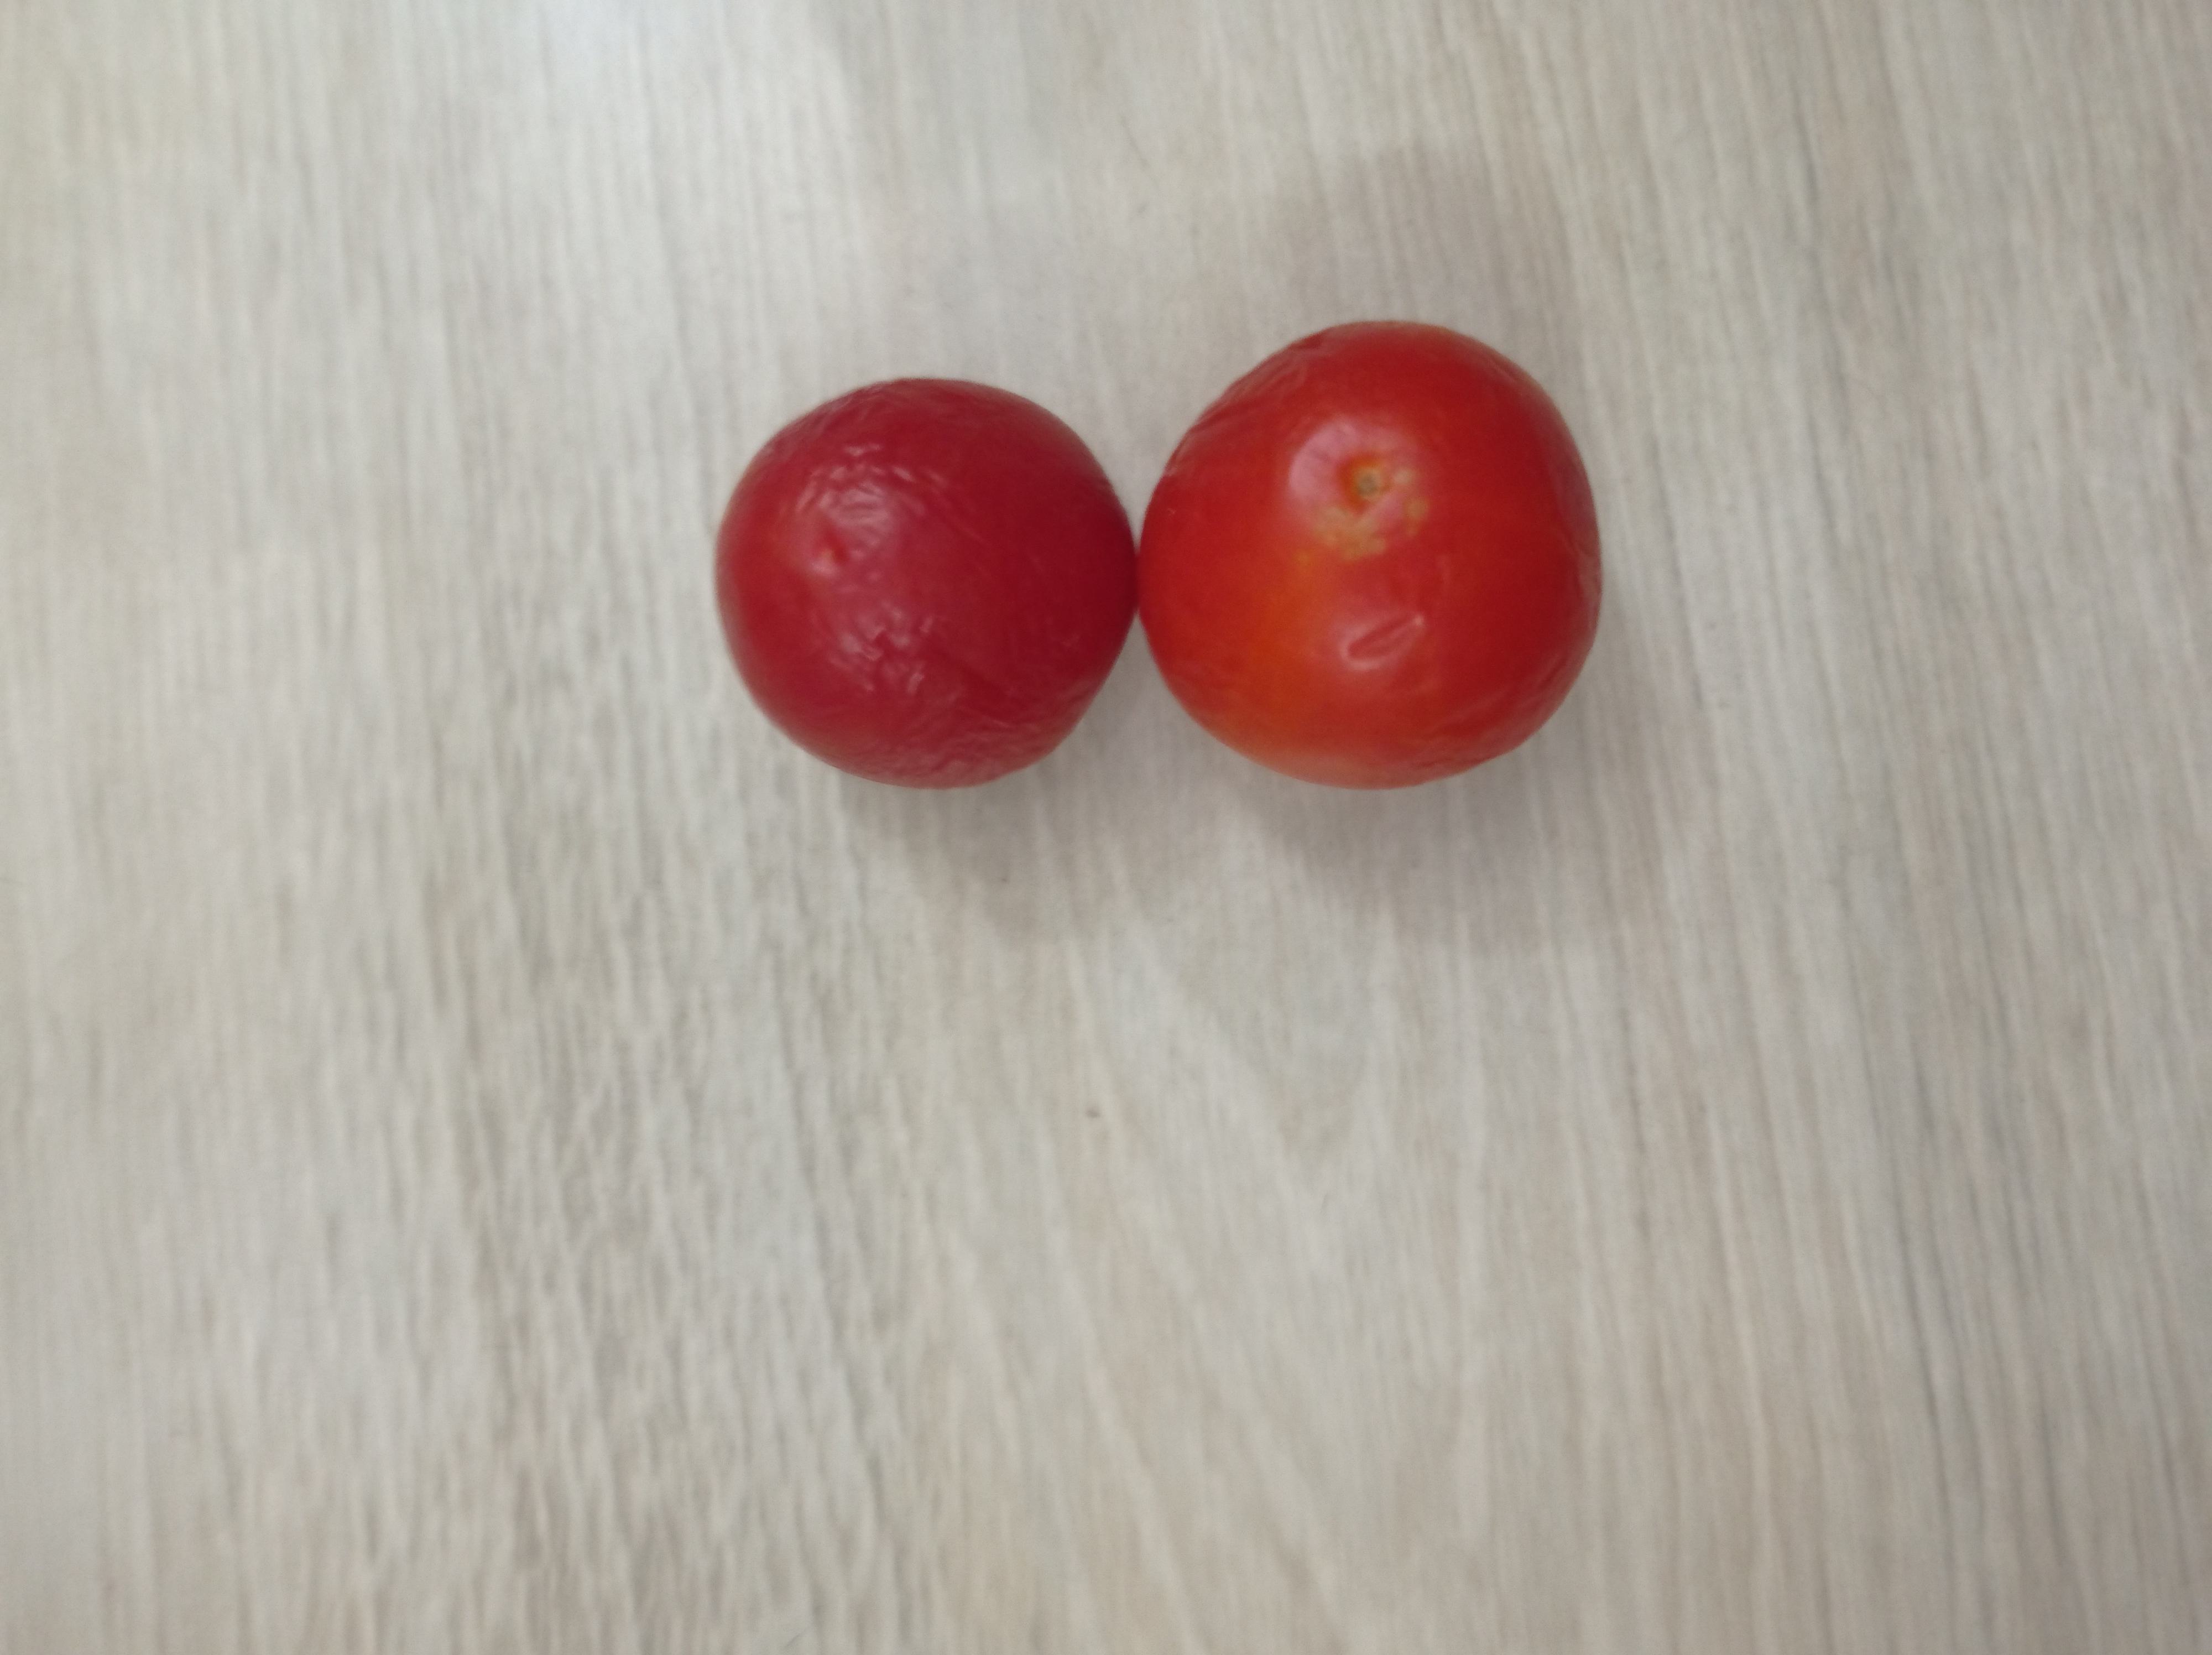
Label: Fresh